Nocera Umbra

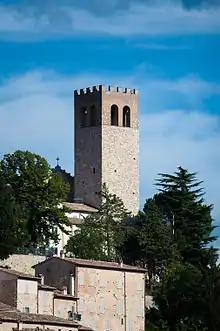
The "Campanaccio", after its reconstruction because of the 1997 earthquake

A characteristic medieval town perched on a hill and famous for the quality of its water springs "Angelica" (Six kilometers south-east of the town in the "frazione" of Bagni) and "Cacciatore", exported to Constantinople in the 17th century, it has several historical monuments: